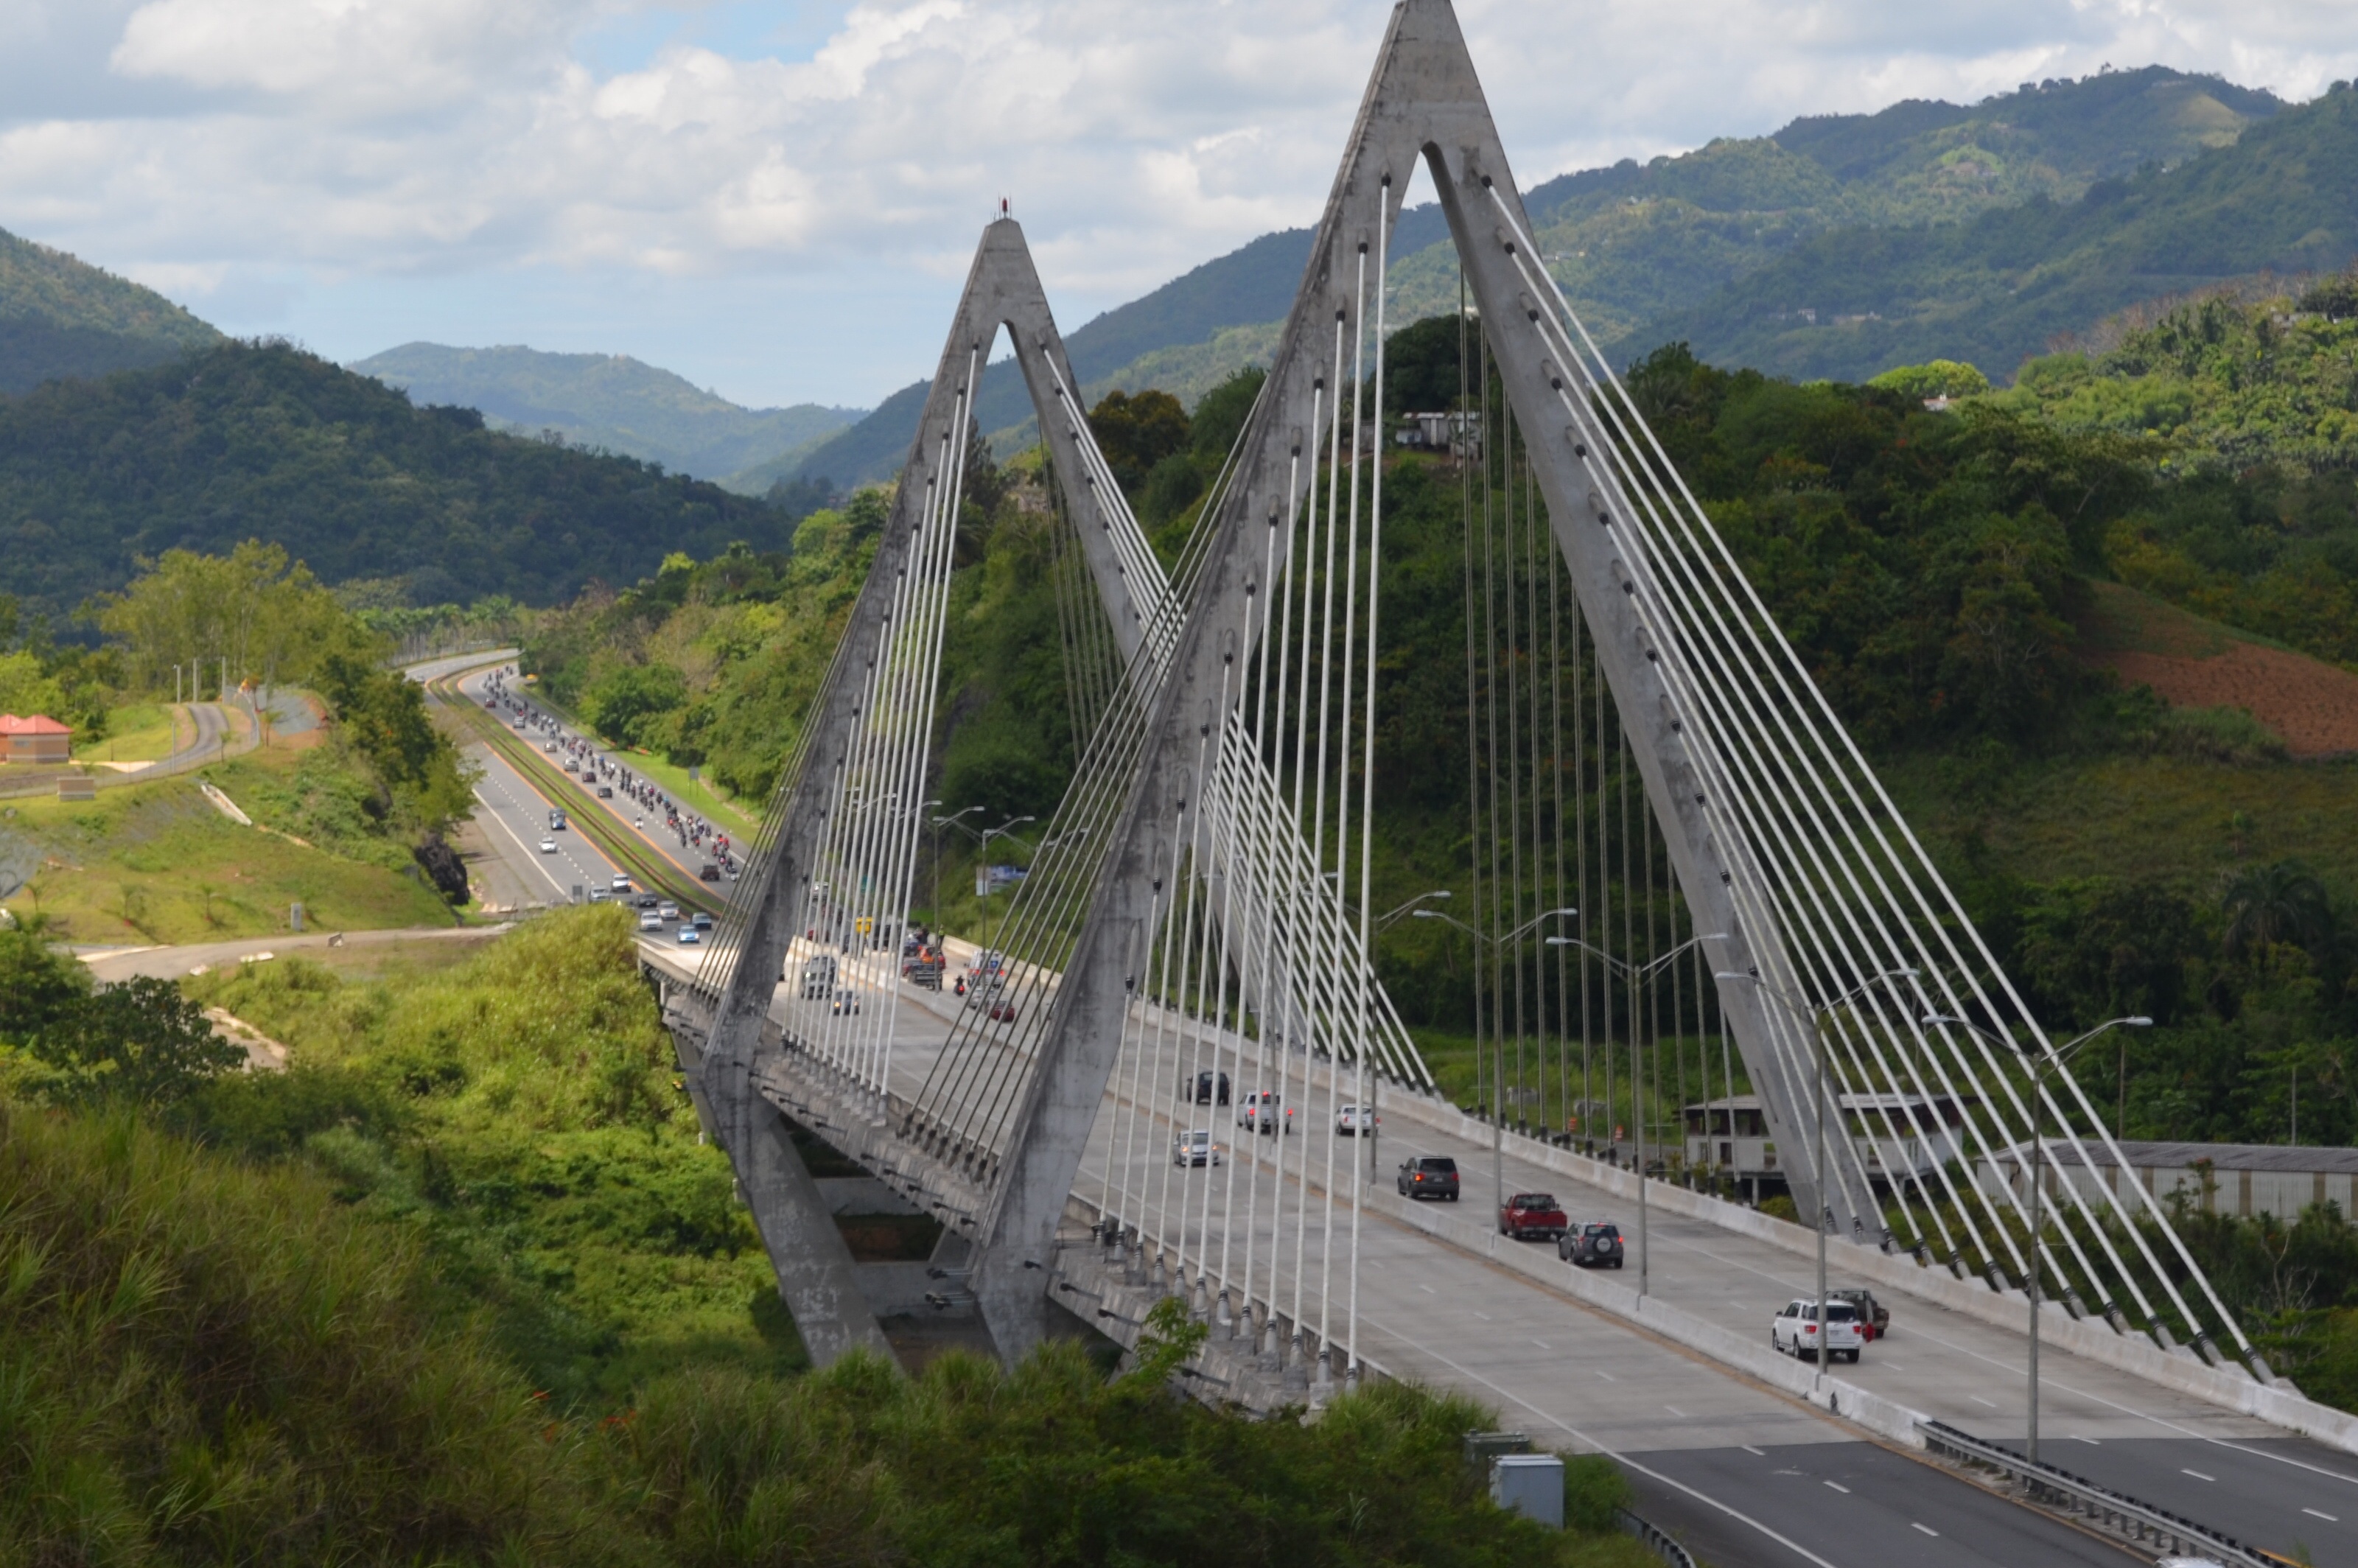
bridge, suspension bridge, landmark, engineering, viaduct, iron bridge, cable stayed bridge, arch bridge, nonbuilding structure